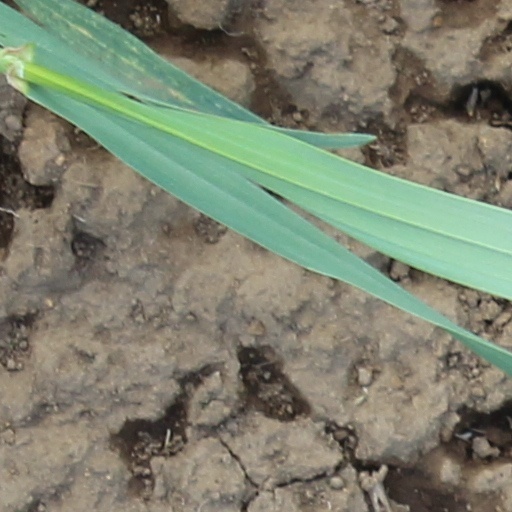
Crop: wheat